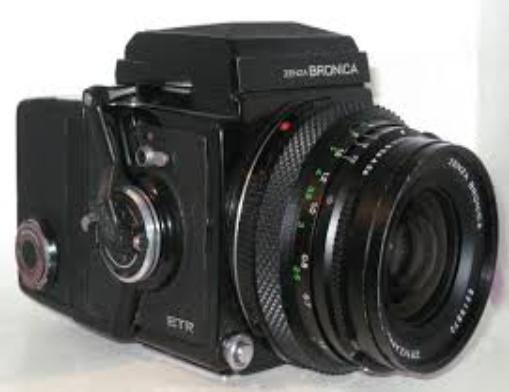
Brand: Bronica
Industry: Electronic